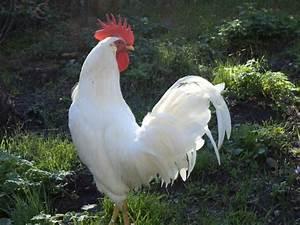
chicken